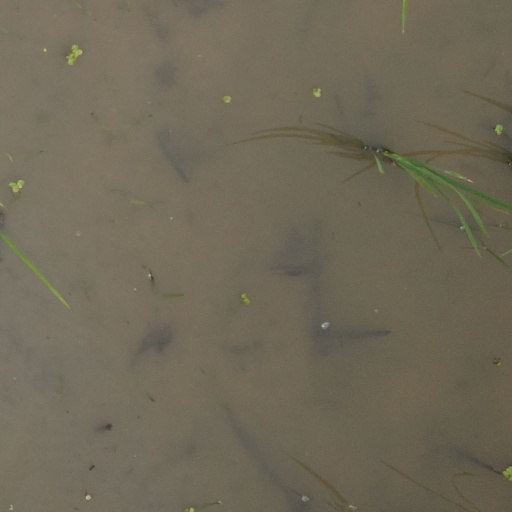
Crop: rice